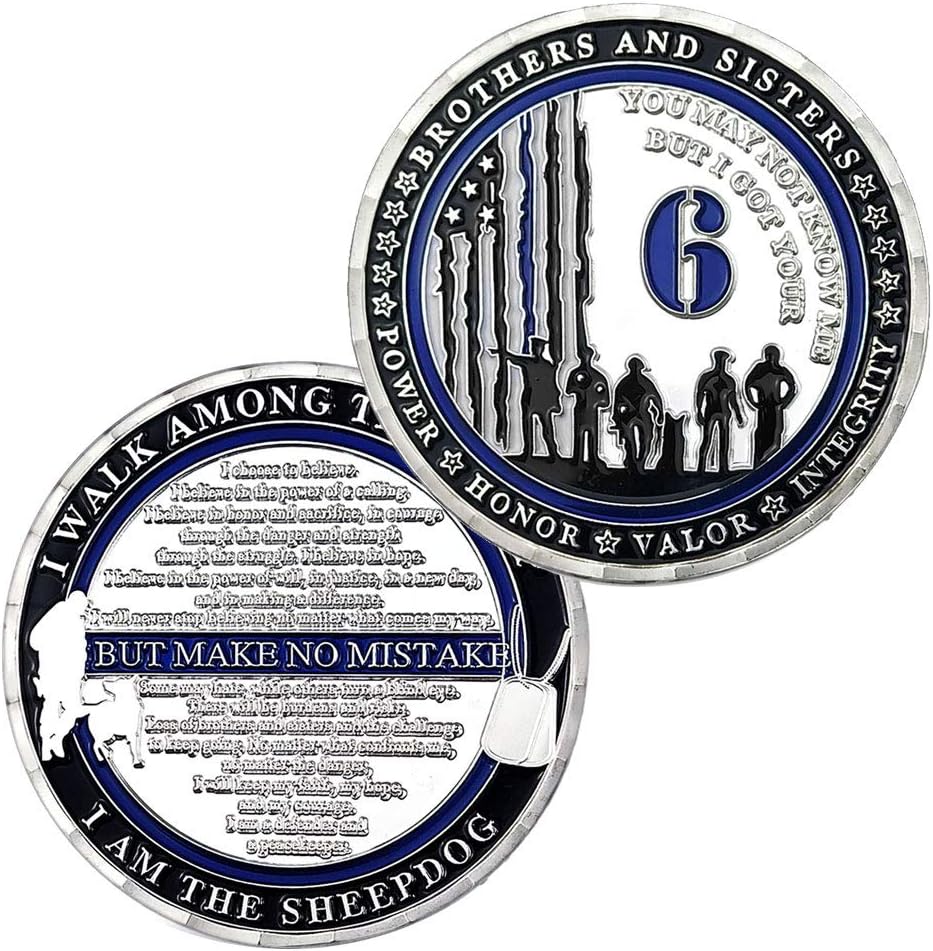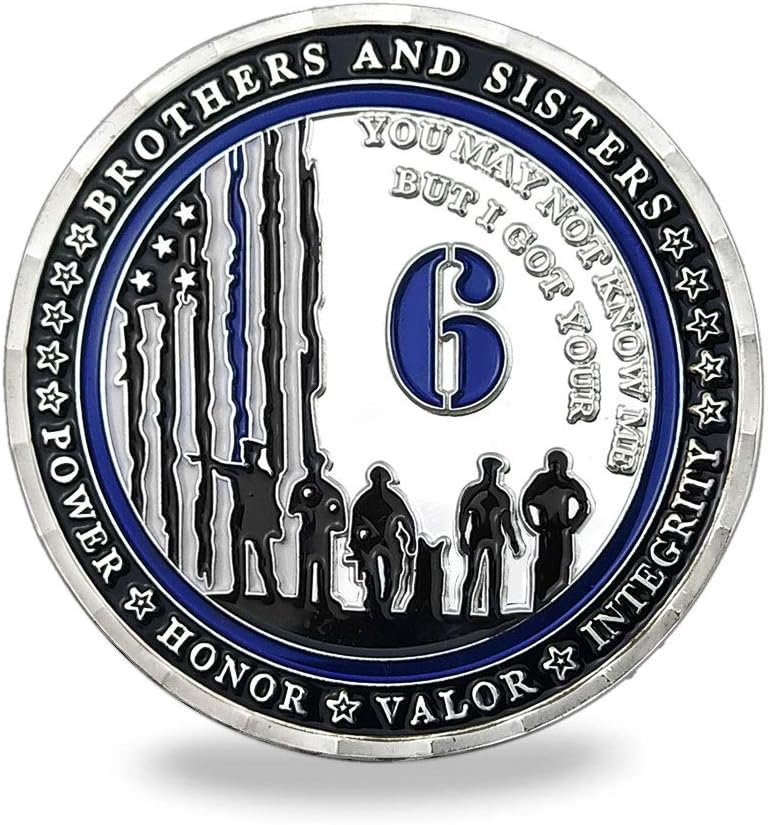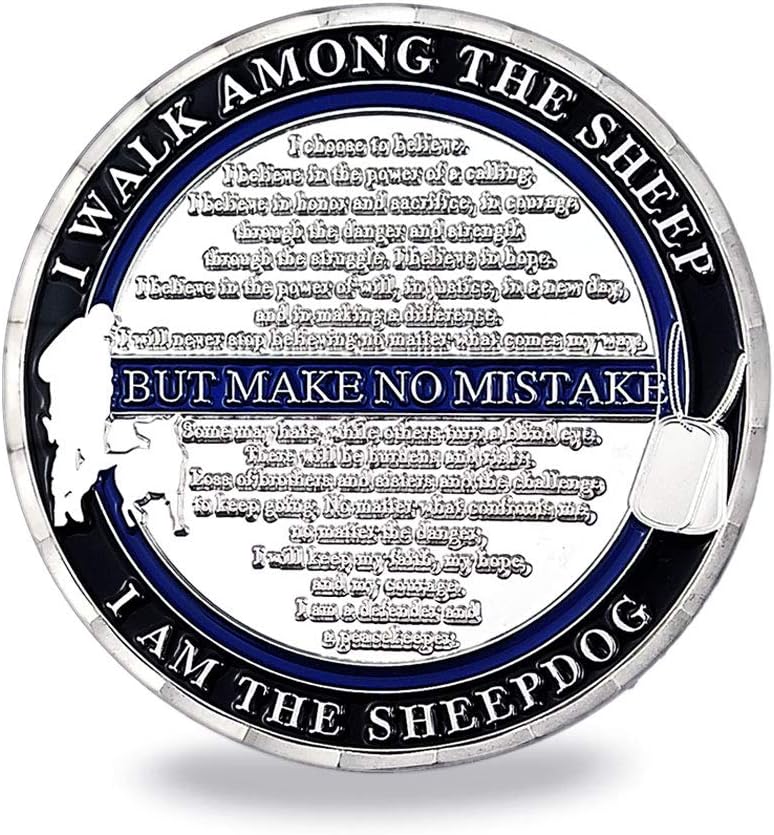
Police Challenge Coin I Got Your 6
Category: Toys & Games
The thin blue line is a symbol of praise for the police, describing the police as a bulwark against normal society and riots.Use this police challenge coin to support our thin blue line law enforcement police officers.Carry it with you or give it to someone in need.This coins are great for giving to police officers in appreciation of what they do for all of us.An essential gift to our peacemakers/police wife/military coin lovers, can be used for any holiday.May God hold our heroes and their families close to his heart, love and protect them always.
Features: Size of police coin : 1.77" in diameter and 0.12" in thick. | Iron silver plated,both sides 3D engraving and spot painting process. | Each military challenge coin will come in a seperate clear plastic case. | Obverse shows you may not know me but I got your 6,reverse is I walk among the sheep, But make no mistake, I am the sheepdog. | Support the police officers,gift for your law enforcement family/friends/police wife.